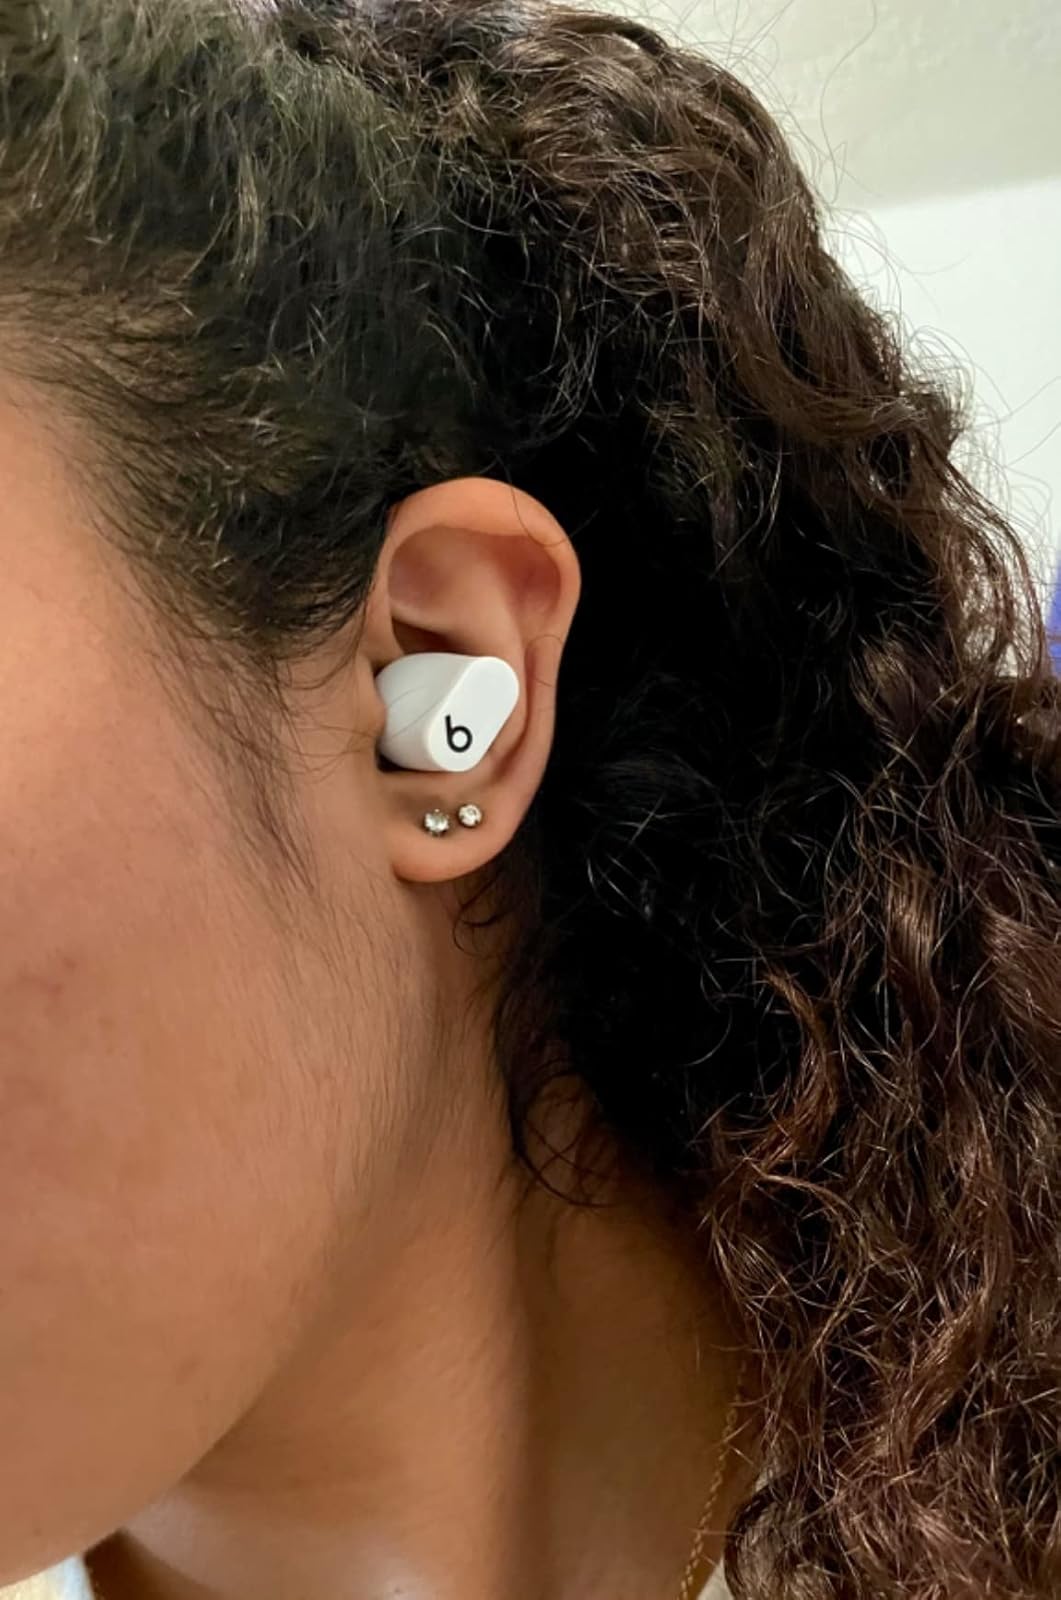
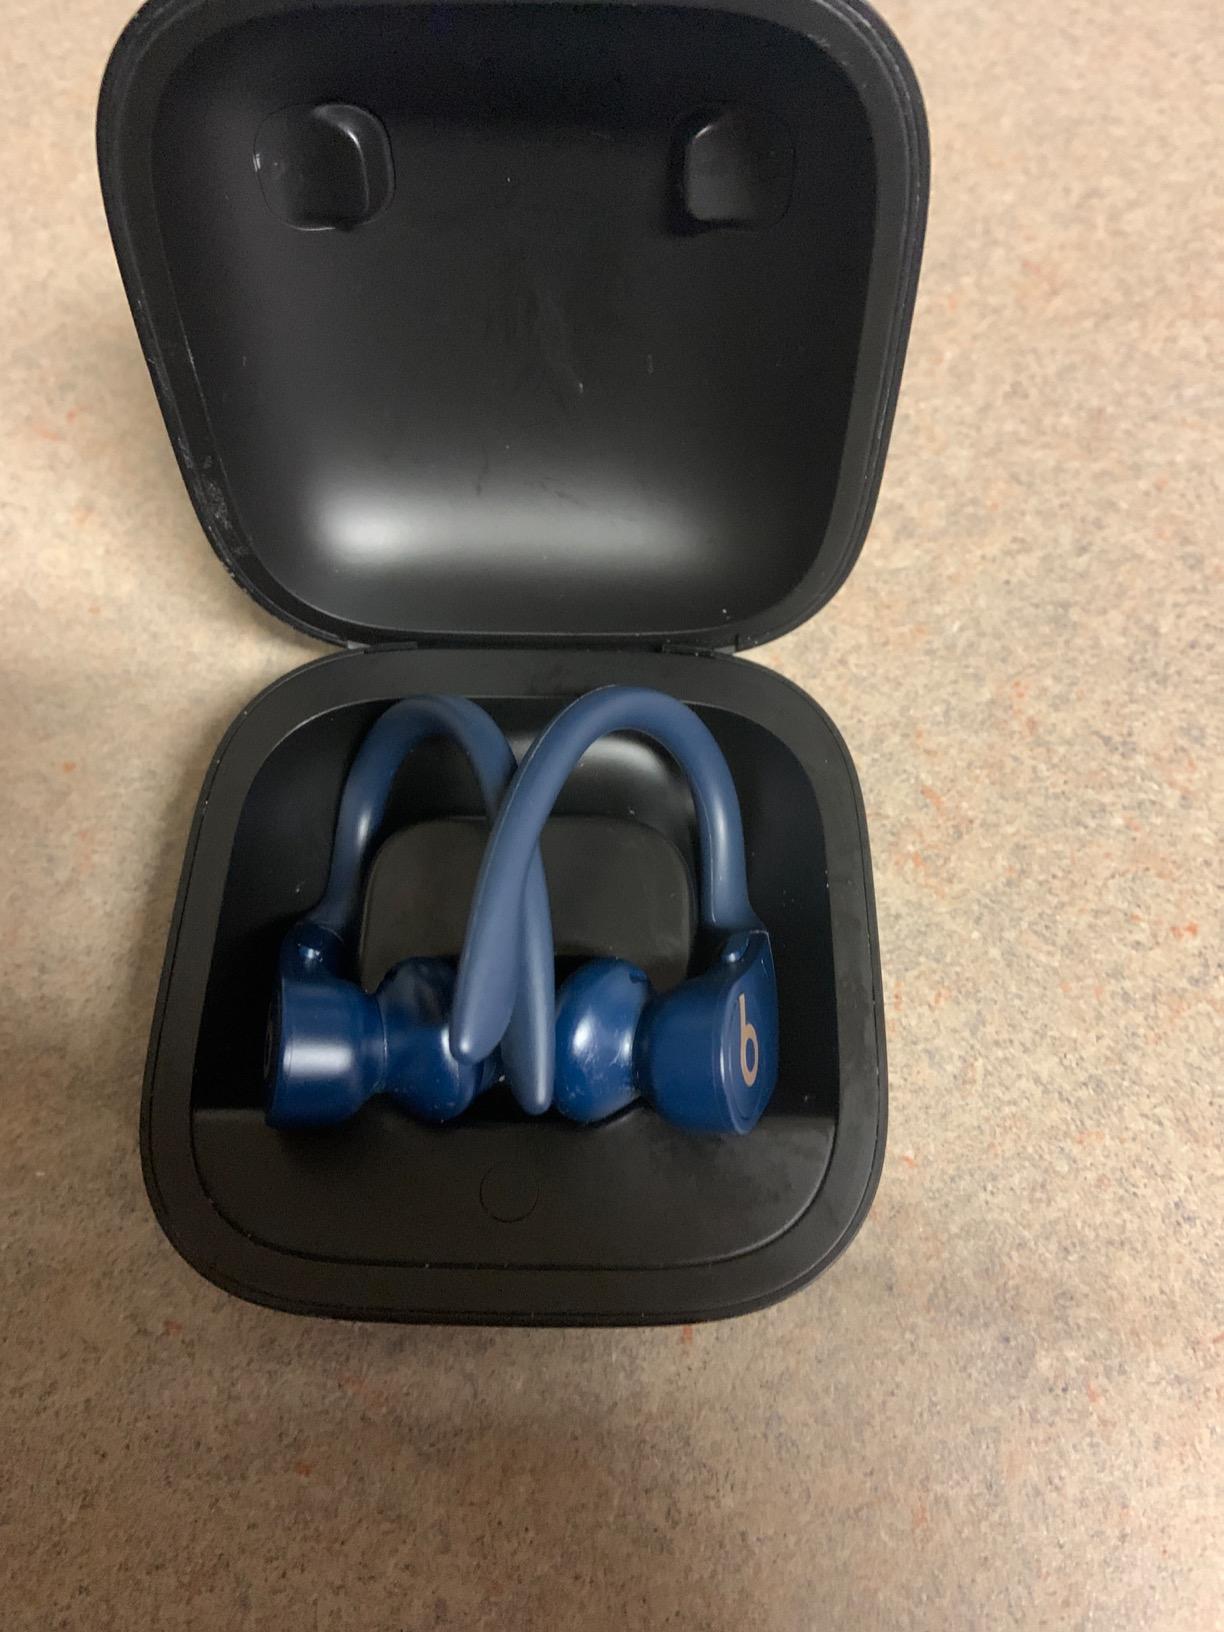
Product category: earbuds
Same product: no